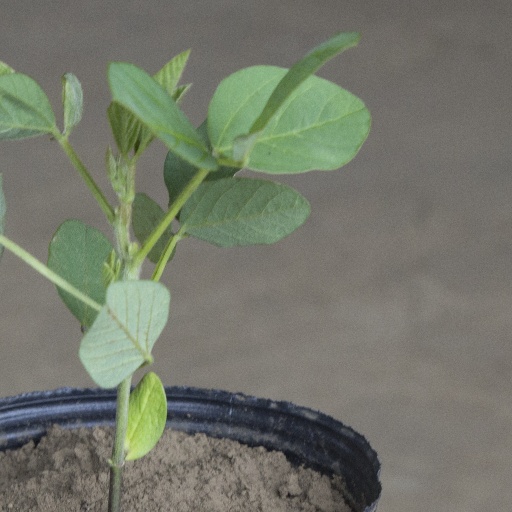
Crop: soybean